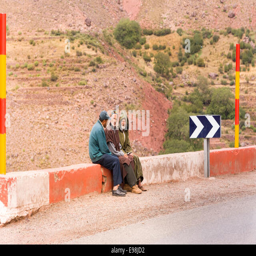
men sitting roadside on the route